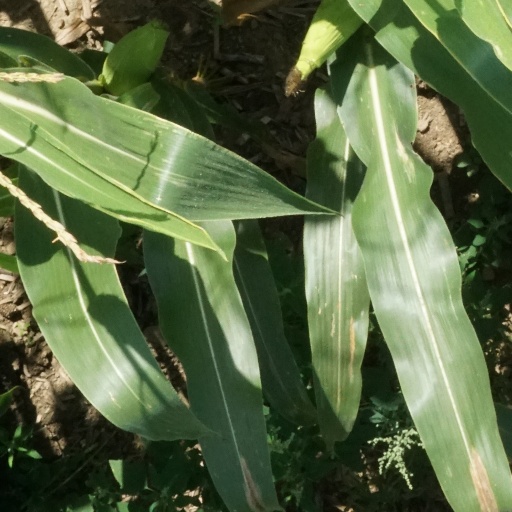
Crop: maize; corn